Milltown, County Galway

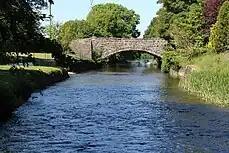
Bridge over the River Clare in the centre of Milltown

Milltown railway station opened on 30 April 1894 and closed on 17 June 1963.